Ibsen Museum (Oslo)

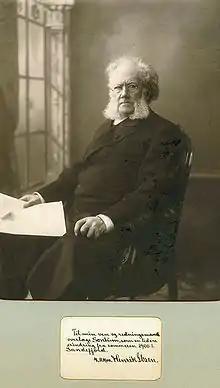
Henrik Ibsen. Photo by Gustav Borgen, Kristiania (Oslo) 1898.

Ibsen’s former residence has been restored to the period when it served as the Ibsen residence. On the occasion of the hundred-year commemoration of Ibsen's death, the Ibsen Museum reopened a completely restored writer's home with the original interior, original colors and decor. The Ibsen Museum includes an exhibit reflecting the playwright's life and work, housed the home where he spent the last 11 years of his life. It was here that Ibsen wrote his final dramatic works "John Gabriel Borkman" (1896) and "When We Dead Awaken" (1899).